Ciro Gomes

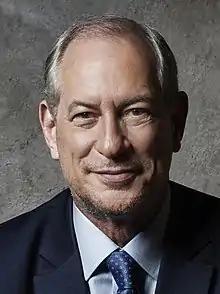
Ciro in 2021

Ciro Ferreira Gomes (born 6 November 1957), known mononymously as Ciro, is a Brazilian politician, lawyer, and academic. Ciro is currently affiliated with and vice-president of the Democratic Labour Party (PDT).